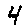
Label: 4